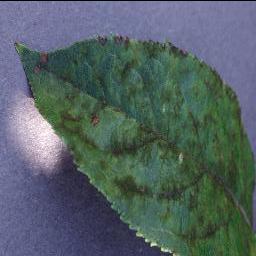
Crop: apple
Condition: scab